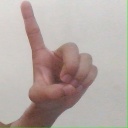
अक्षर: ड